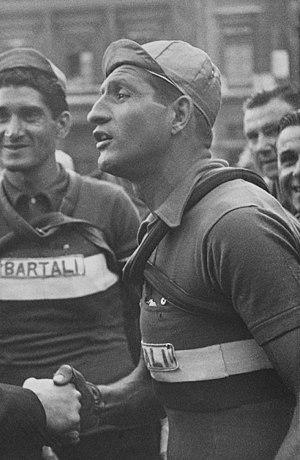
Guy Lapébie, né le 28 novembre 1916 à Saint-Geours-de-Maremne dans le département des Landes et mort le 8 mars 2010 à Bagnères-de-Luchon, est un coureur cycliste français. Champion olympique de la course en ligne par équipes et de la poursuite par équipes en Jeux olympiques de 1936, également médaillé d'argent en individuel, il devient professionnel en 1937. Il est notamment monté sur le podium du Tour de France en 1948, à la 3ᵉ place, et compte deux victoires d'étapes lors de ses trois participations à l'épreuve. Également spécialiste de la piste, il compte plusieurs victoires sur les courses de six jours, dont deux succès sur les Six Jours de Paris.